MOHAN Foundation

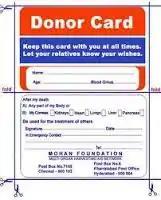
Organ Donation Card

Donor cards express one's desire to donate organs after death and have been used by MOHAN Foundation to create awareness and get organ pledges. Over a million such cards in English and regional Indian languages (Hindi, Tamil, Kannada, Bengali and Marathi) have been distributed by the foundation in over a decade. In a major organ donation drive in March 2012 called DAAN, it partnered with HCL Technologies along with Apollo Group of Hospitals, Chennai Police, Indian Medical Association, Cadaver Transplant Programme (Government of Tamil Nadu) and received 12,900+ pledges from policemen, doctors and corporate employees. This was the largest organ donation campaigns in the country at that time. However this record was superseded by the "Times of India" in July and August 2013. TOI partnered with four NGO's in the field of organ donation – Shatayu, Gift Your organ, Gift a Life and MOHAN Foundation to create awareness and received 50,000 plus pledges for organs.